American Museum of Natural History

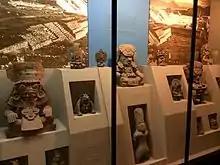
Zapotec burial urns from Monte Albán

The Bernard Family Hall of North American Mammals is on the first floor, directly west of the Theodore Roosevelt Memorial Hall. features 43 dioramas of various mammals of the American continent, north of tropical Mexico. Each diorama places focus on a particular species, ranging from the largest megafauna to the smaller rodents and carnivorans. Notable dioramas include the Alaskan brown bears looking at a salmon after they scared off an otter, a pair of wolves, a pair of Sonoran jaguars, and dueling bull Alaska moose.